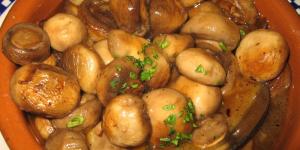
champinones a la plancha